Brummie dialect

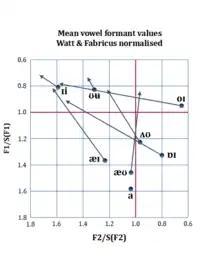
Formant chart of eight Brummie vowels according to Malarski (2002)ː FLEECE /ɪi/, GOOSE /ʊʉ/, TRAP /a/, FACE /æɪ/, GOAT /ʌʊ/, PRICE /ɒɪ/, MOUTH /æʊ/, CHOICE /oɪ/

*In Brummie, some SQUARE words have shifted to the NEAR lexical set, such as "there" and "where", which are thus pronounced as and instead of and , respectively.